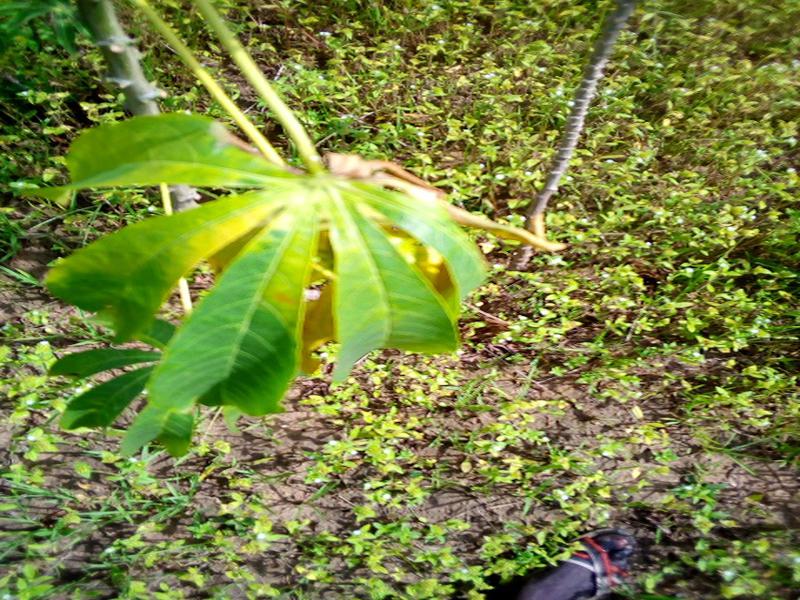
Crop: cassava
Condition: bacterial_blight